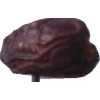
Label: dates